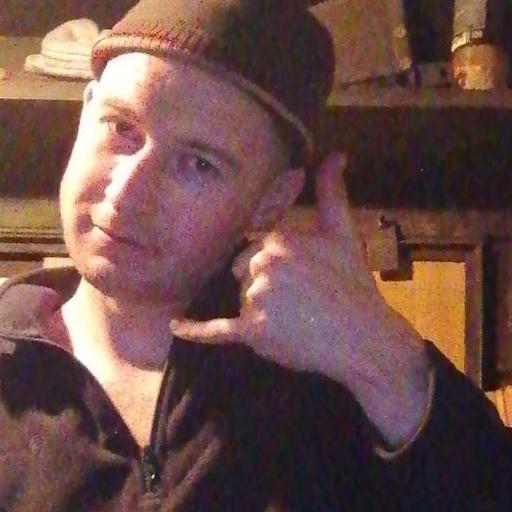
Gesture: call